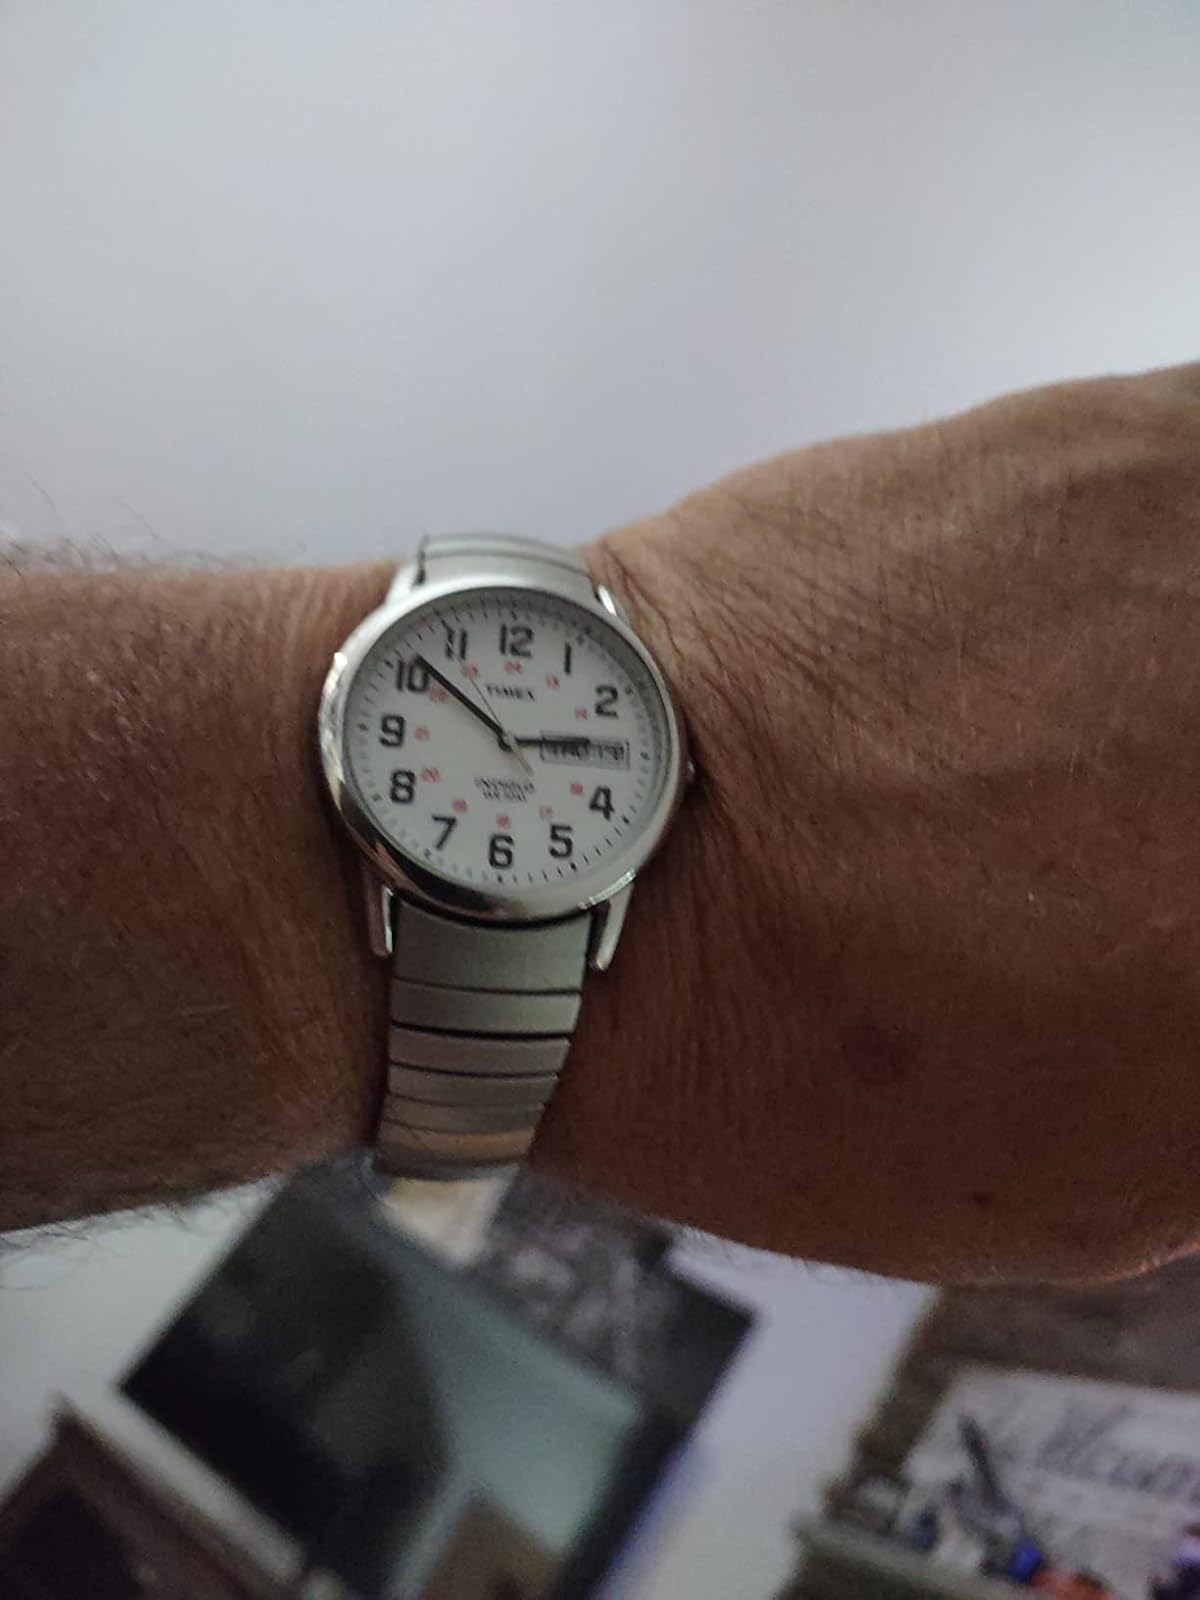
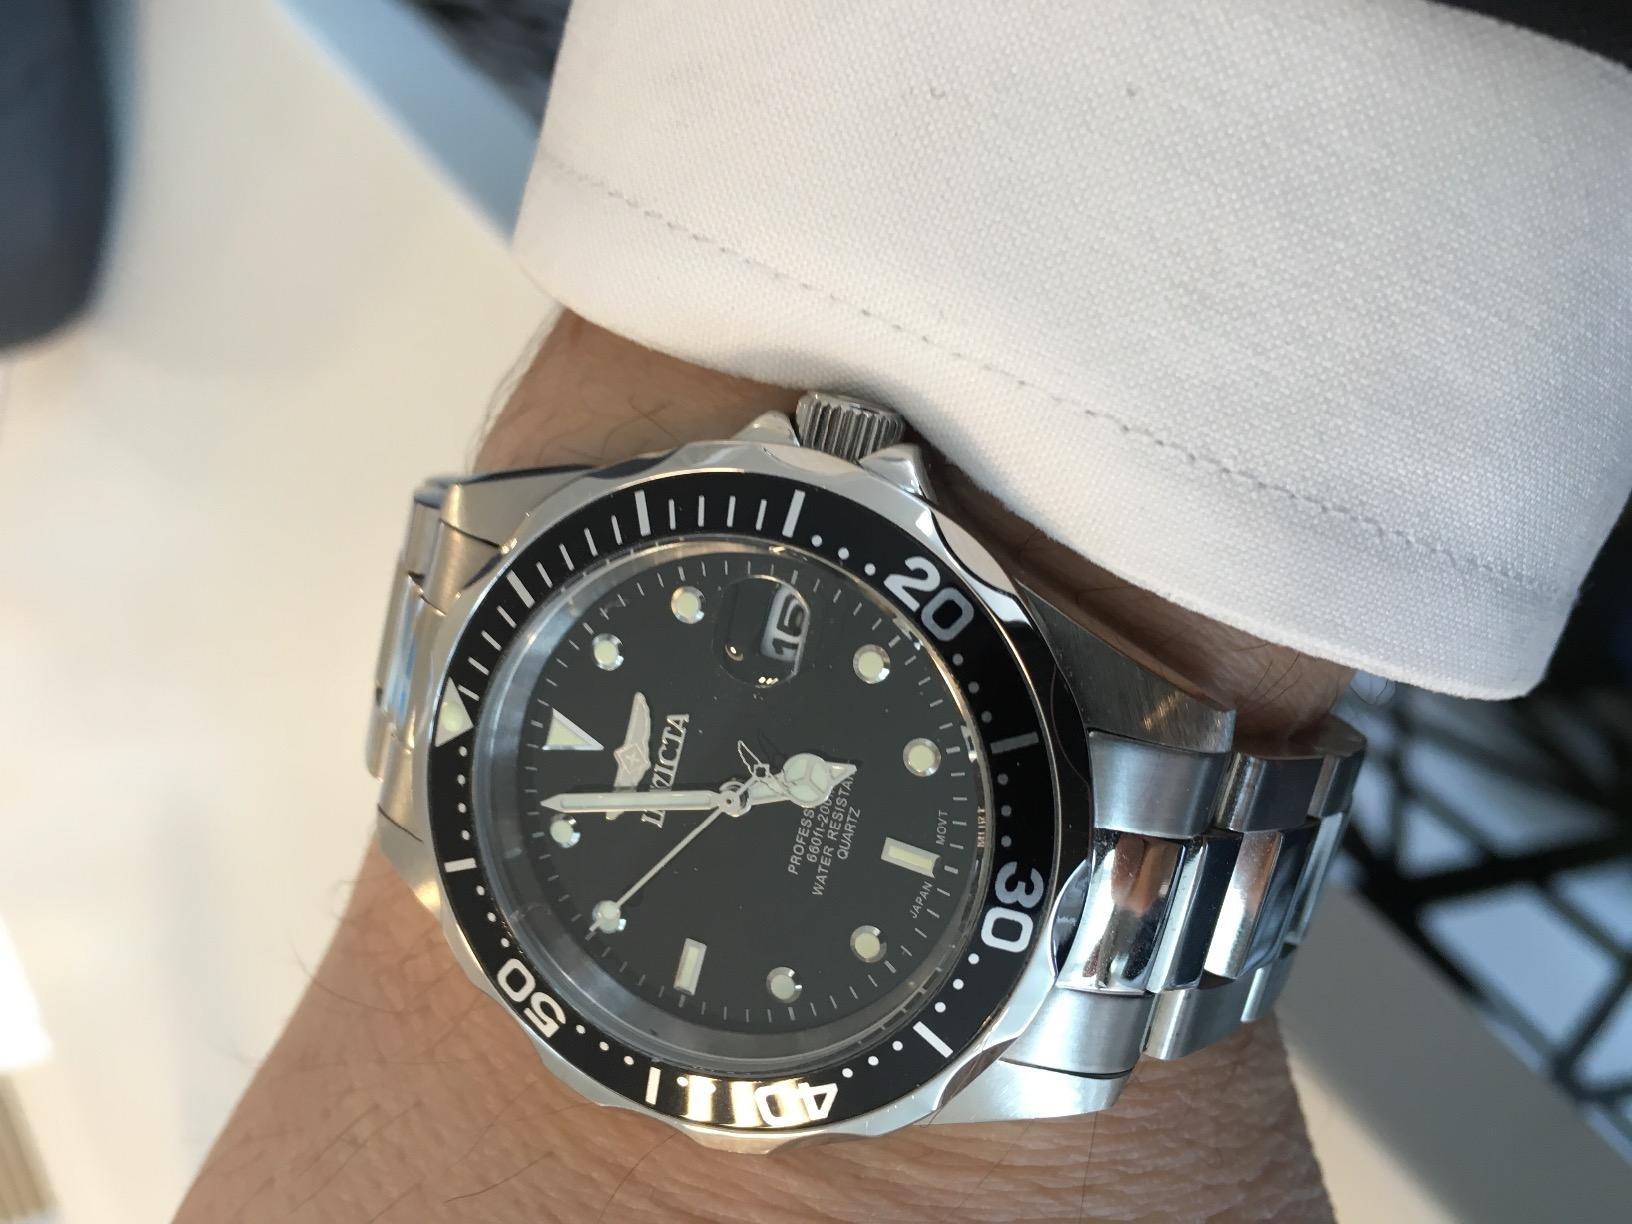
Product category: accessories_watch
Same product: no